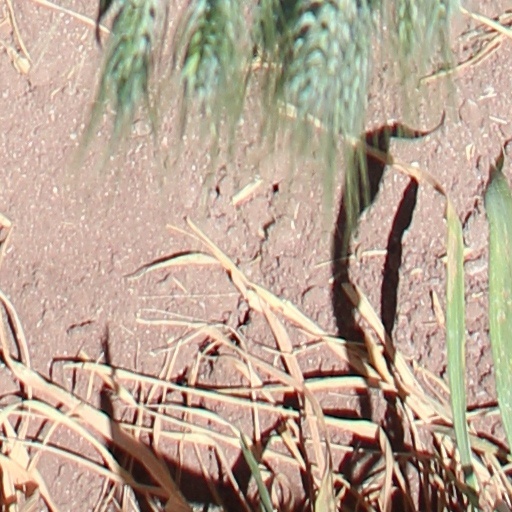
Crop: wheat